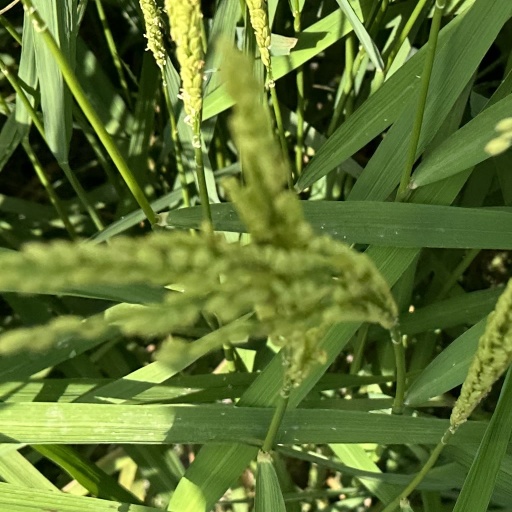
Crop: rice